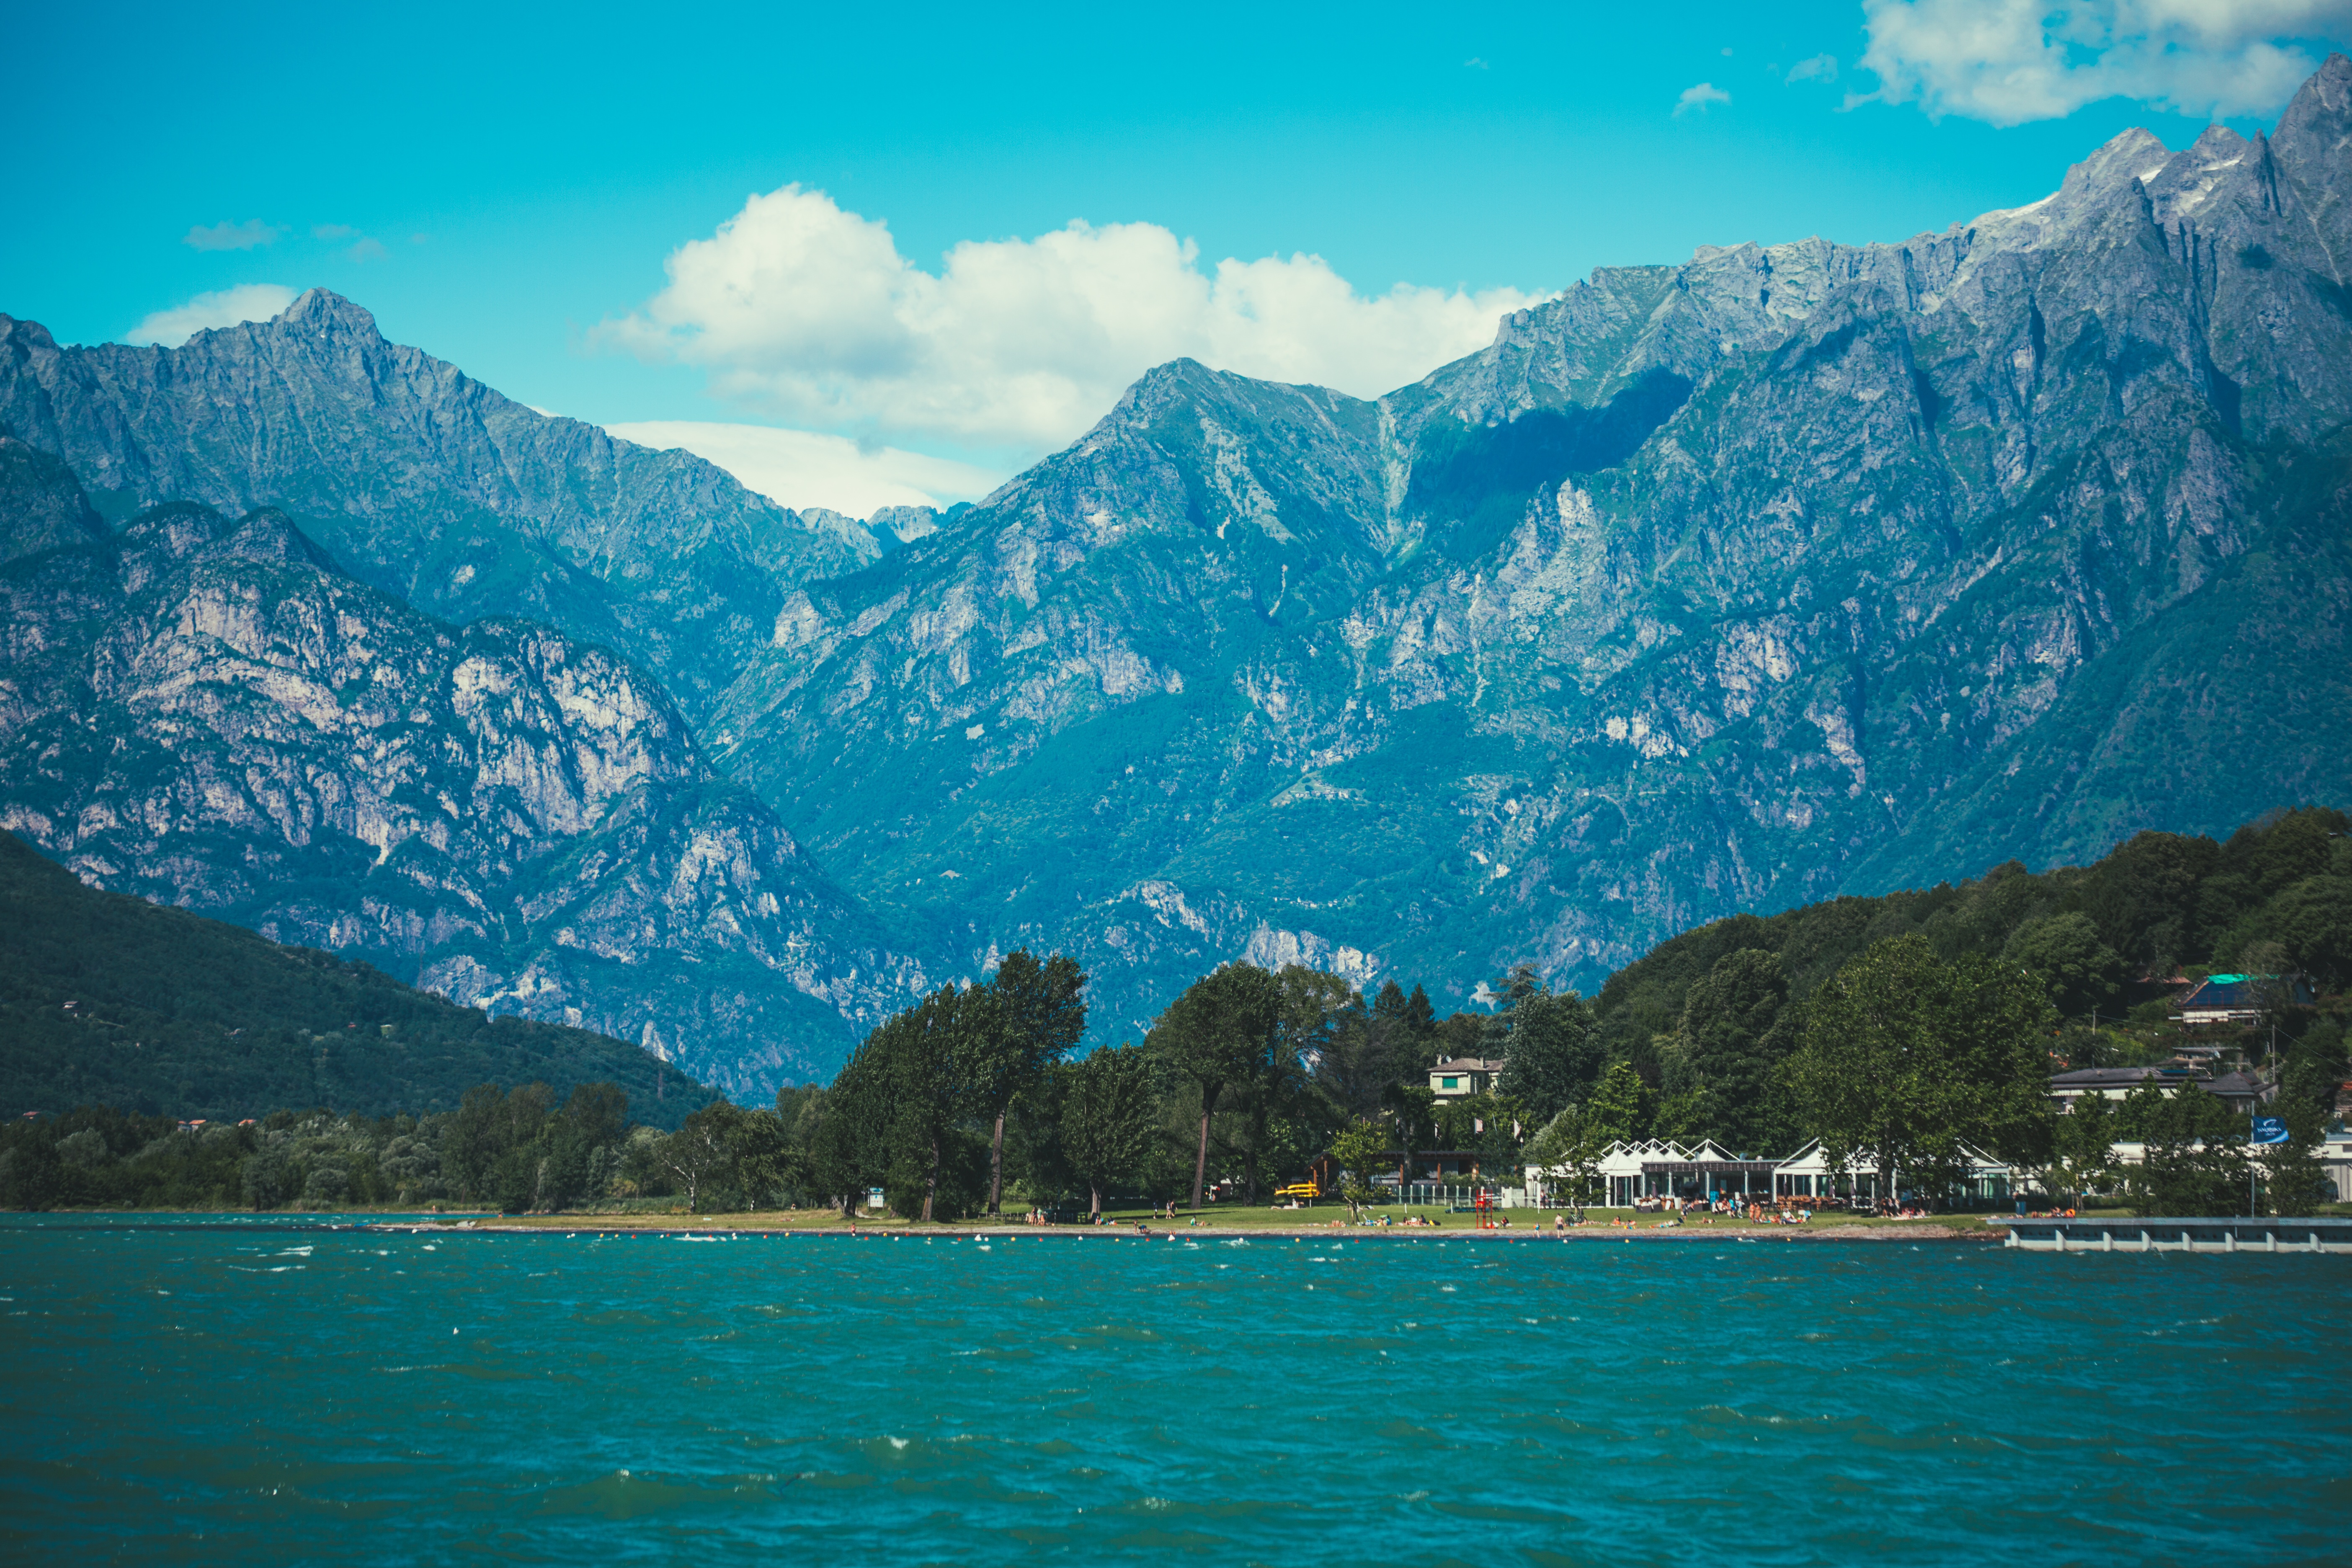
sea, mountain, lake, mountain range, vacation, bay, fjord, body of water, alps, landform, geographical feature, mountainous landforms